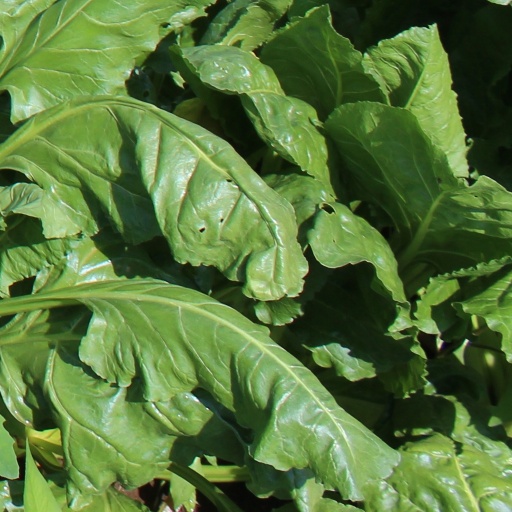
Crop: sugar beet